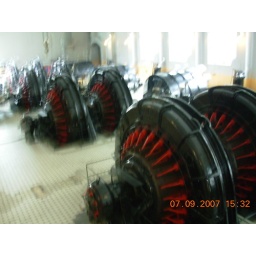
Machinery in hydroelectric plant that Germans used in WWII to make heavy water